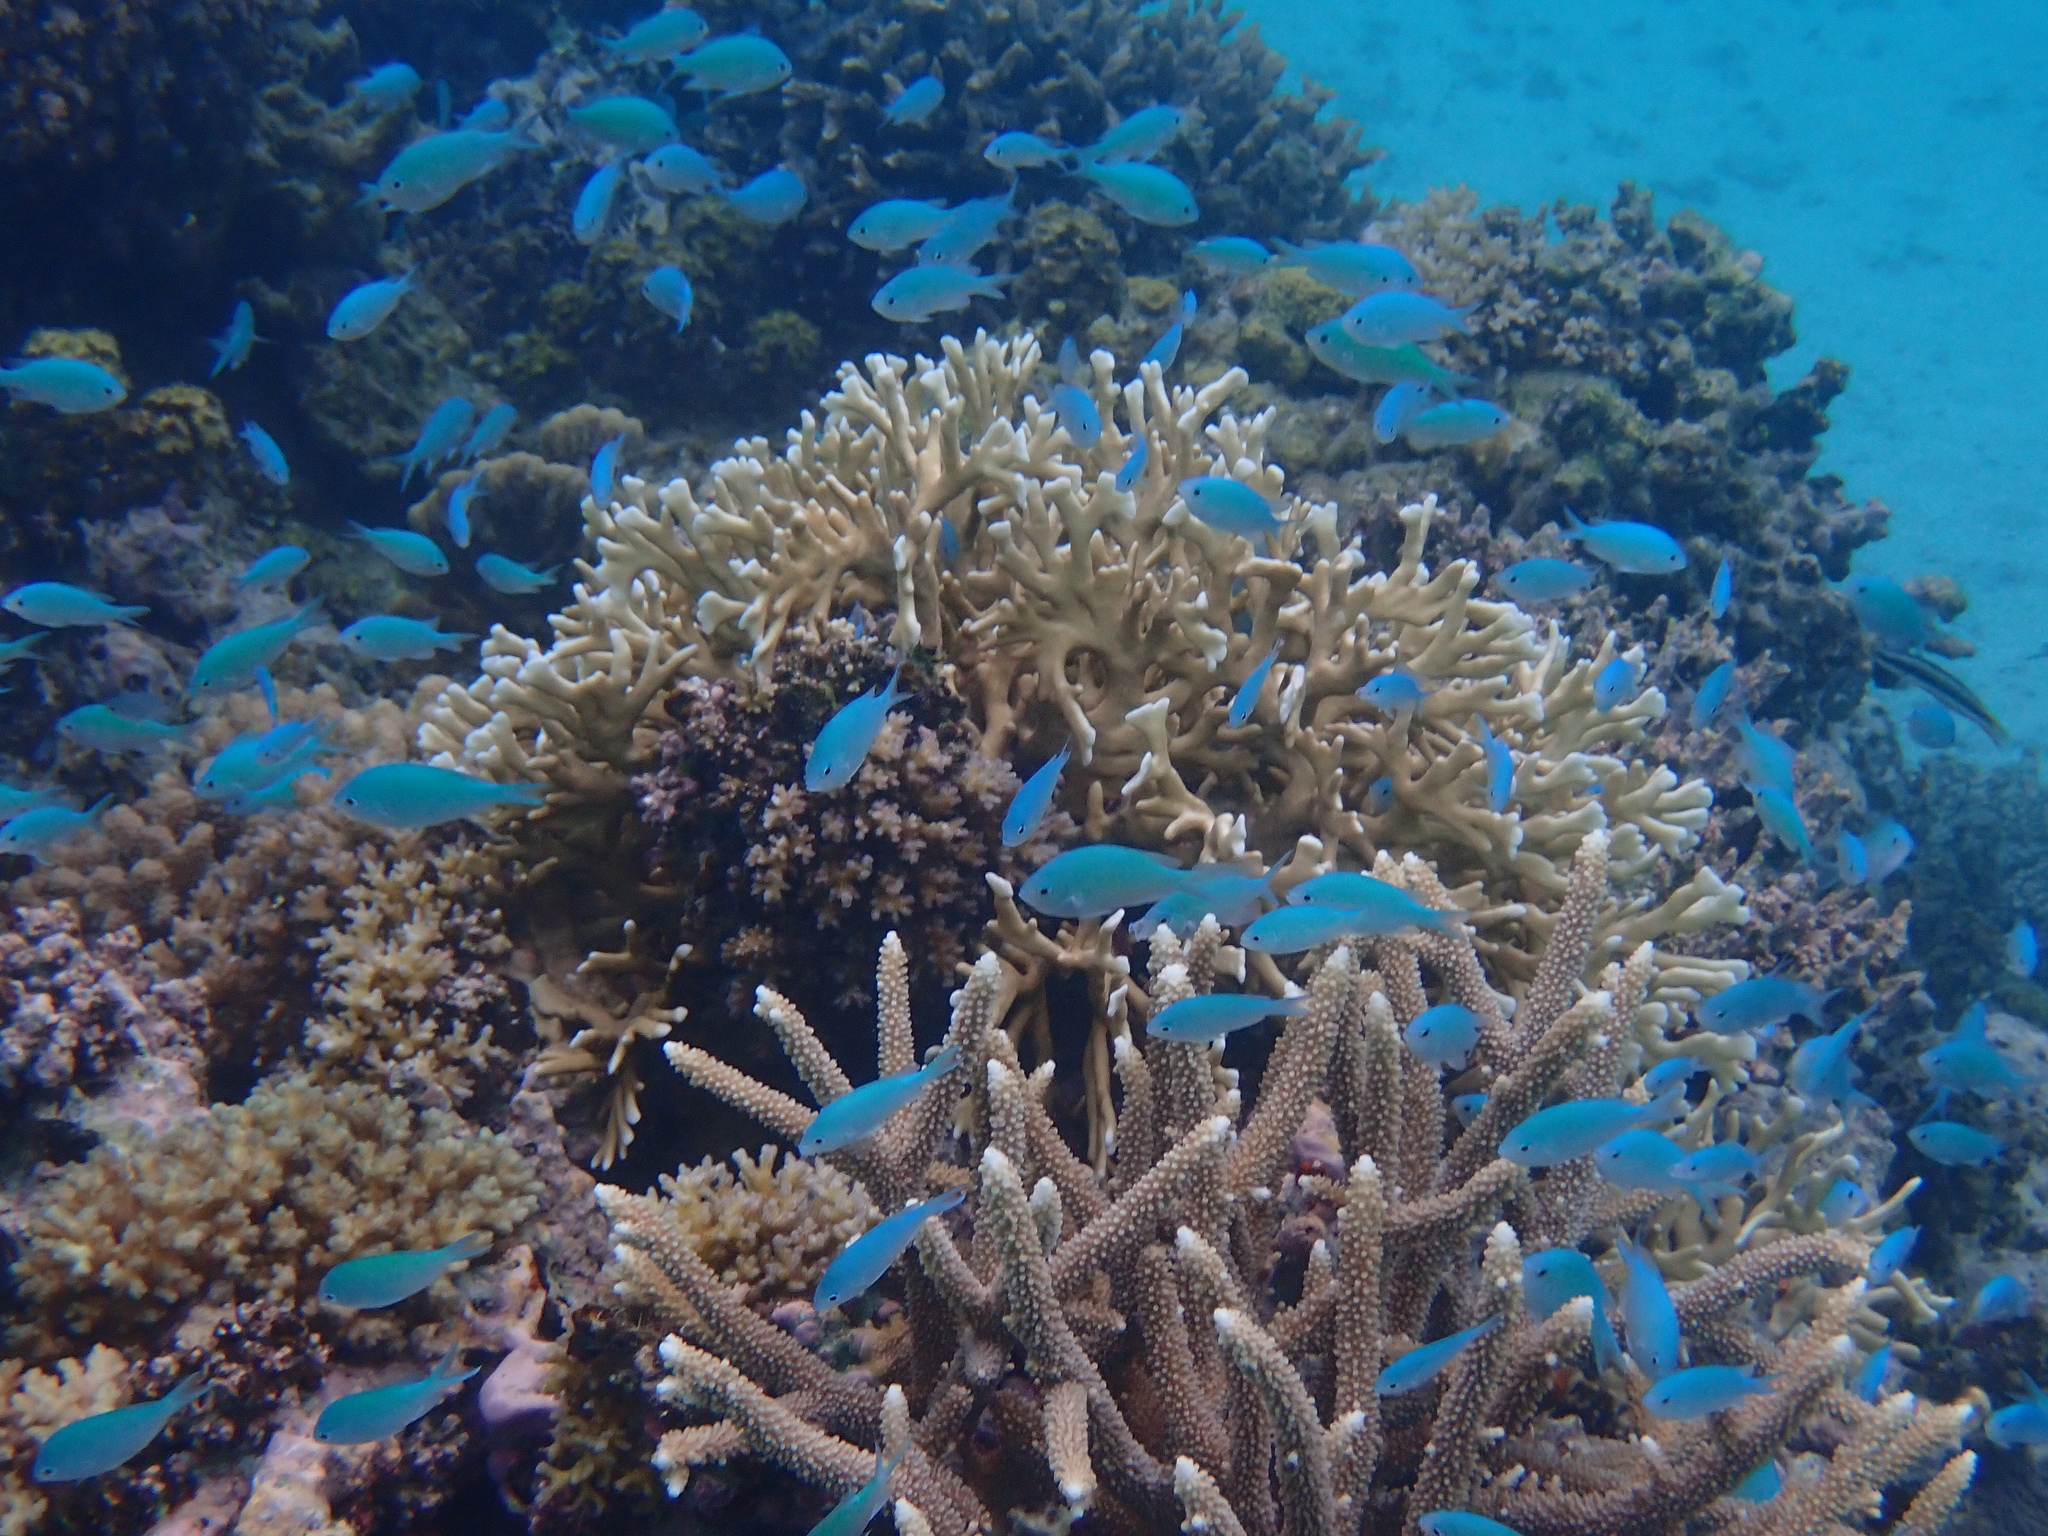
Chromis viridis (Blue-green Chromis)